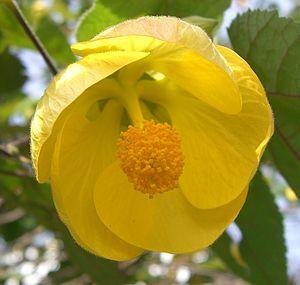
Abutilon pictum, aussi appelé parfois « Abutilon strié », « lanterne chinoise », « érable de maison » ou « érable à fleurs », est un arbuste de la famille des Malvaceae.